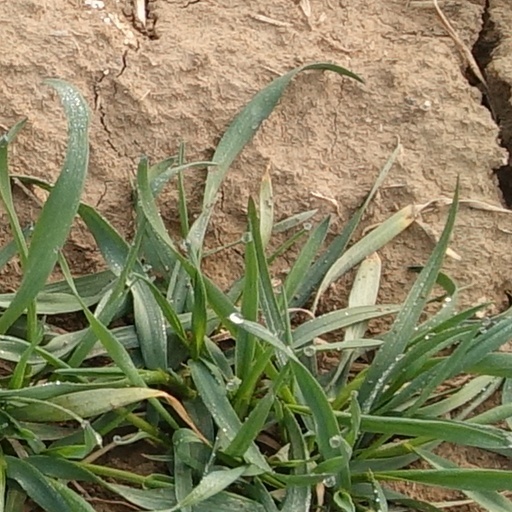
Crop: wheat